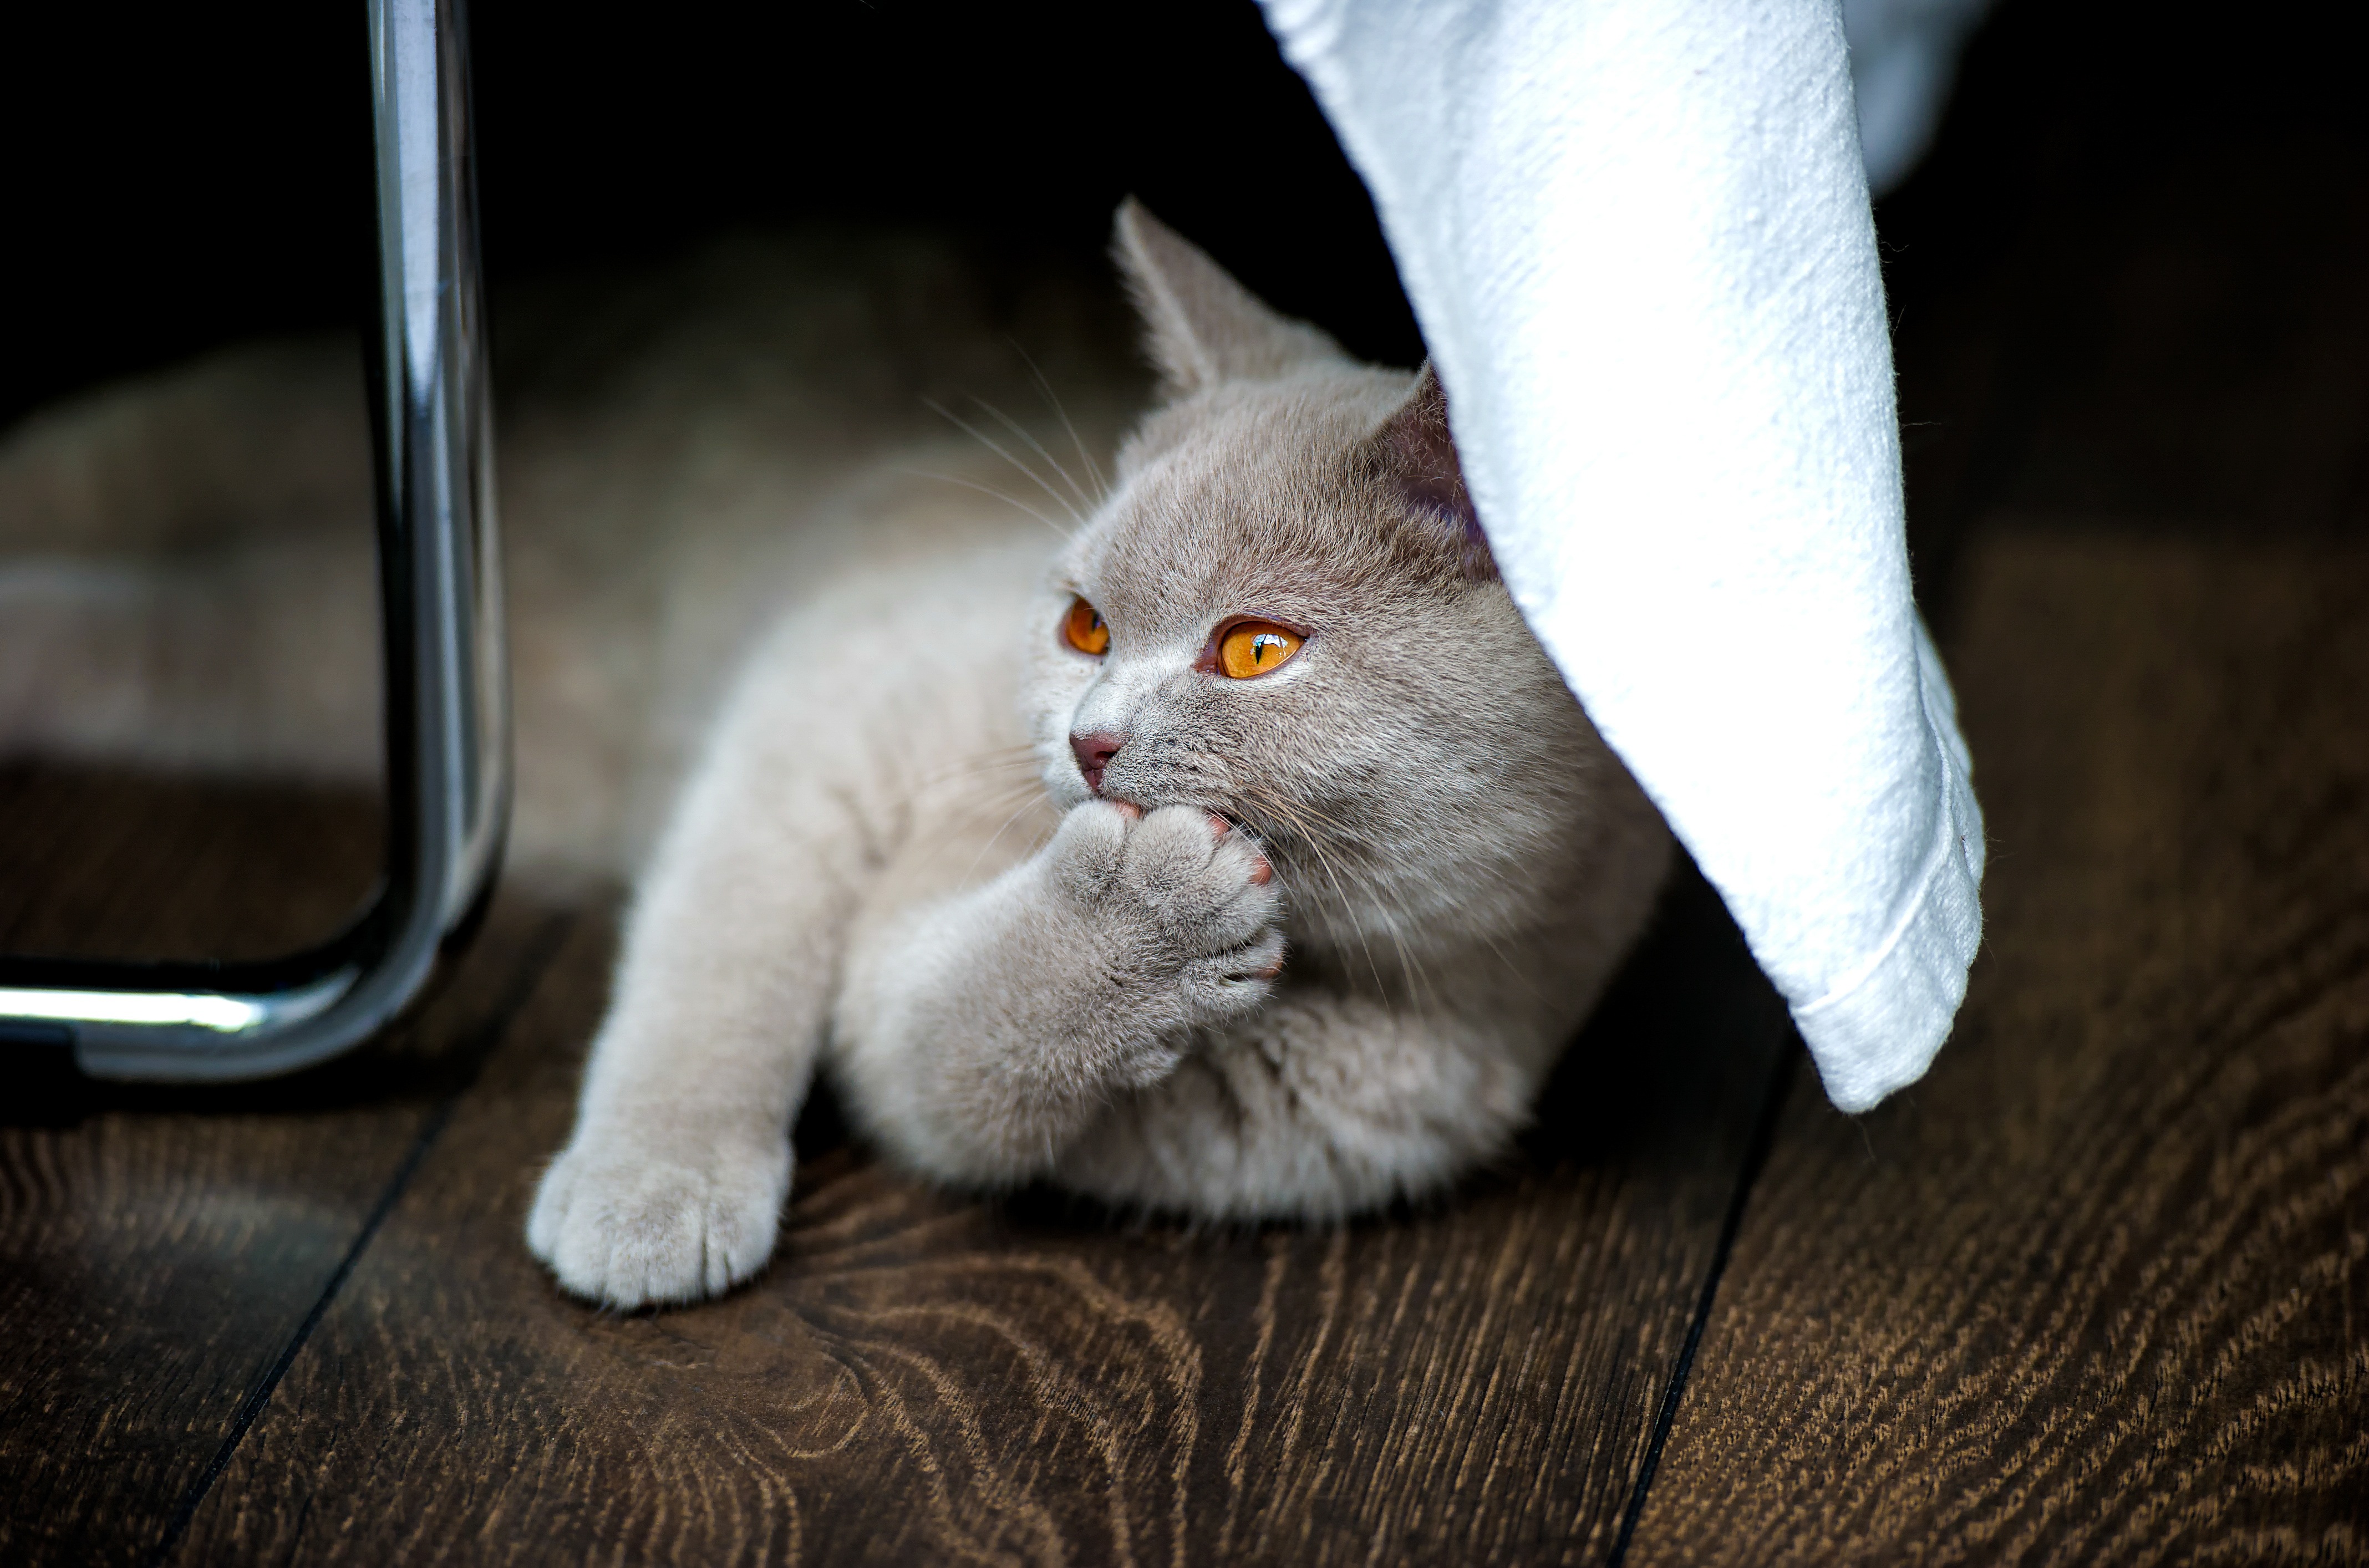
animal, kitten, cat, mammal, thoroughbred, nose, eyes, whiskers, adidas, vertebrate, british shorthair, bkh, british shorthair cat, bernstein, small to medium sized cats, cat like mammal